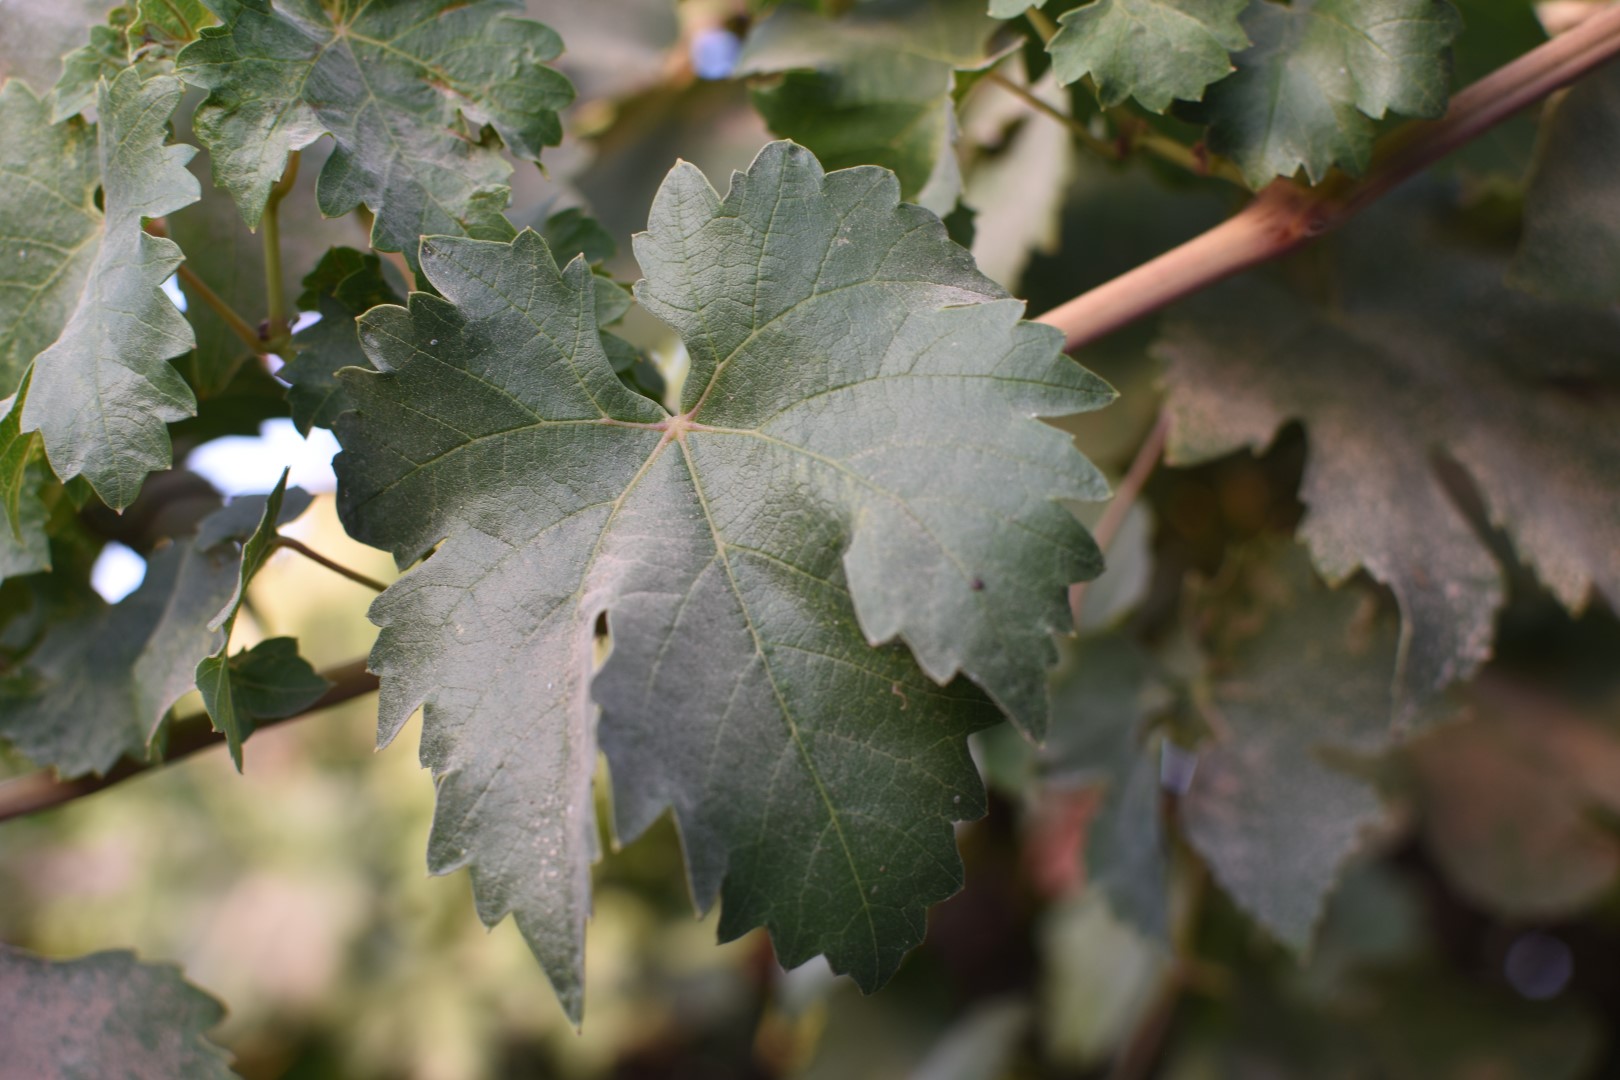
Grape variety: Thompson Seedless